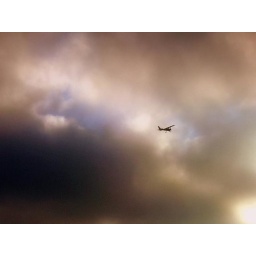
airplane in the clouds